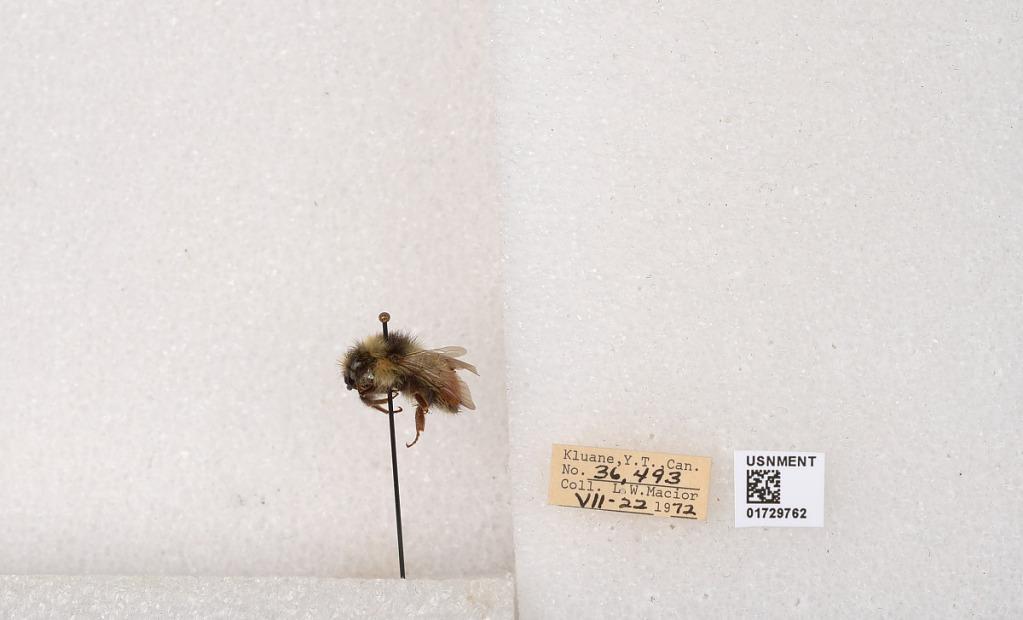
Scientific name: Bombus flavifrons Cresson
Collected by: L. Macior
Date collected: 1972-7-22
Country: Canada
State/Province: Yukon Territory
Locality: Kluane National Park and Reserve
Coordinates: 60.7493, -139.504